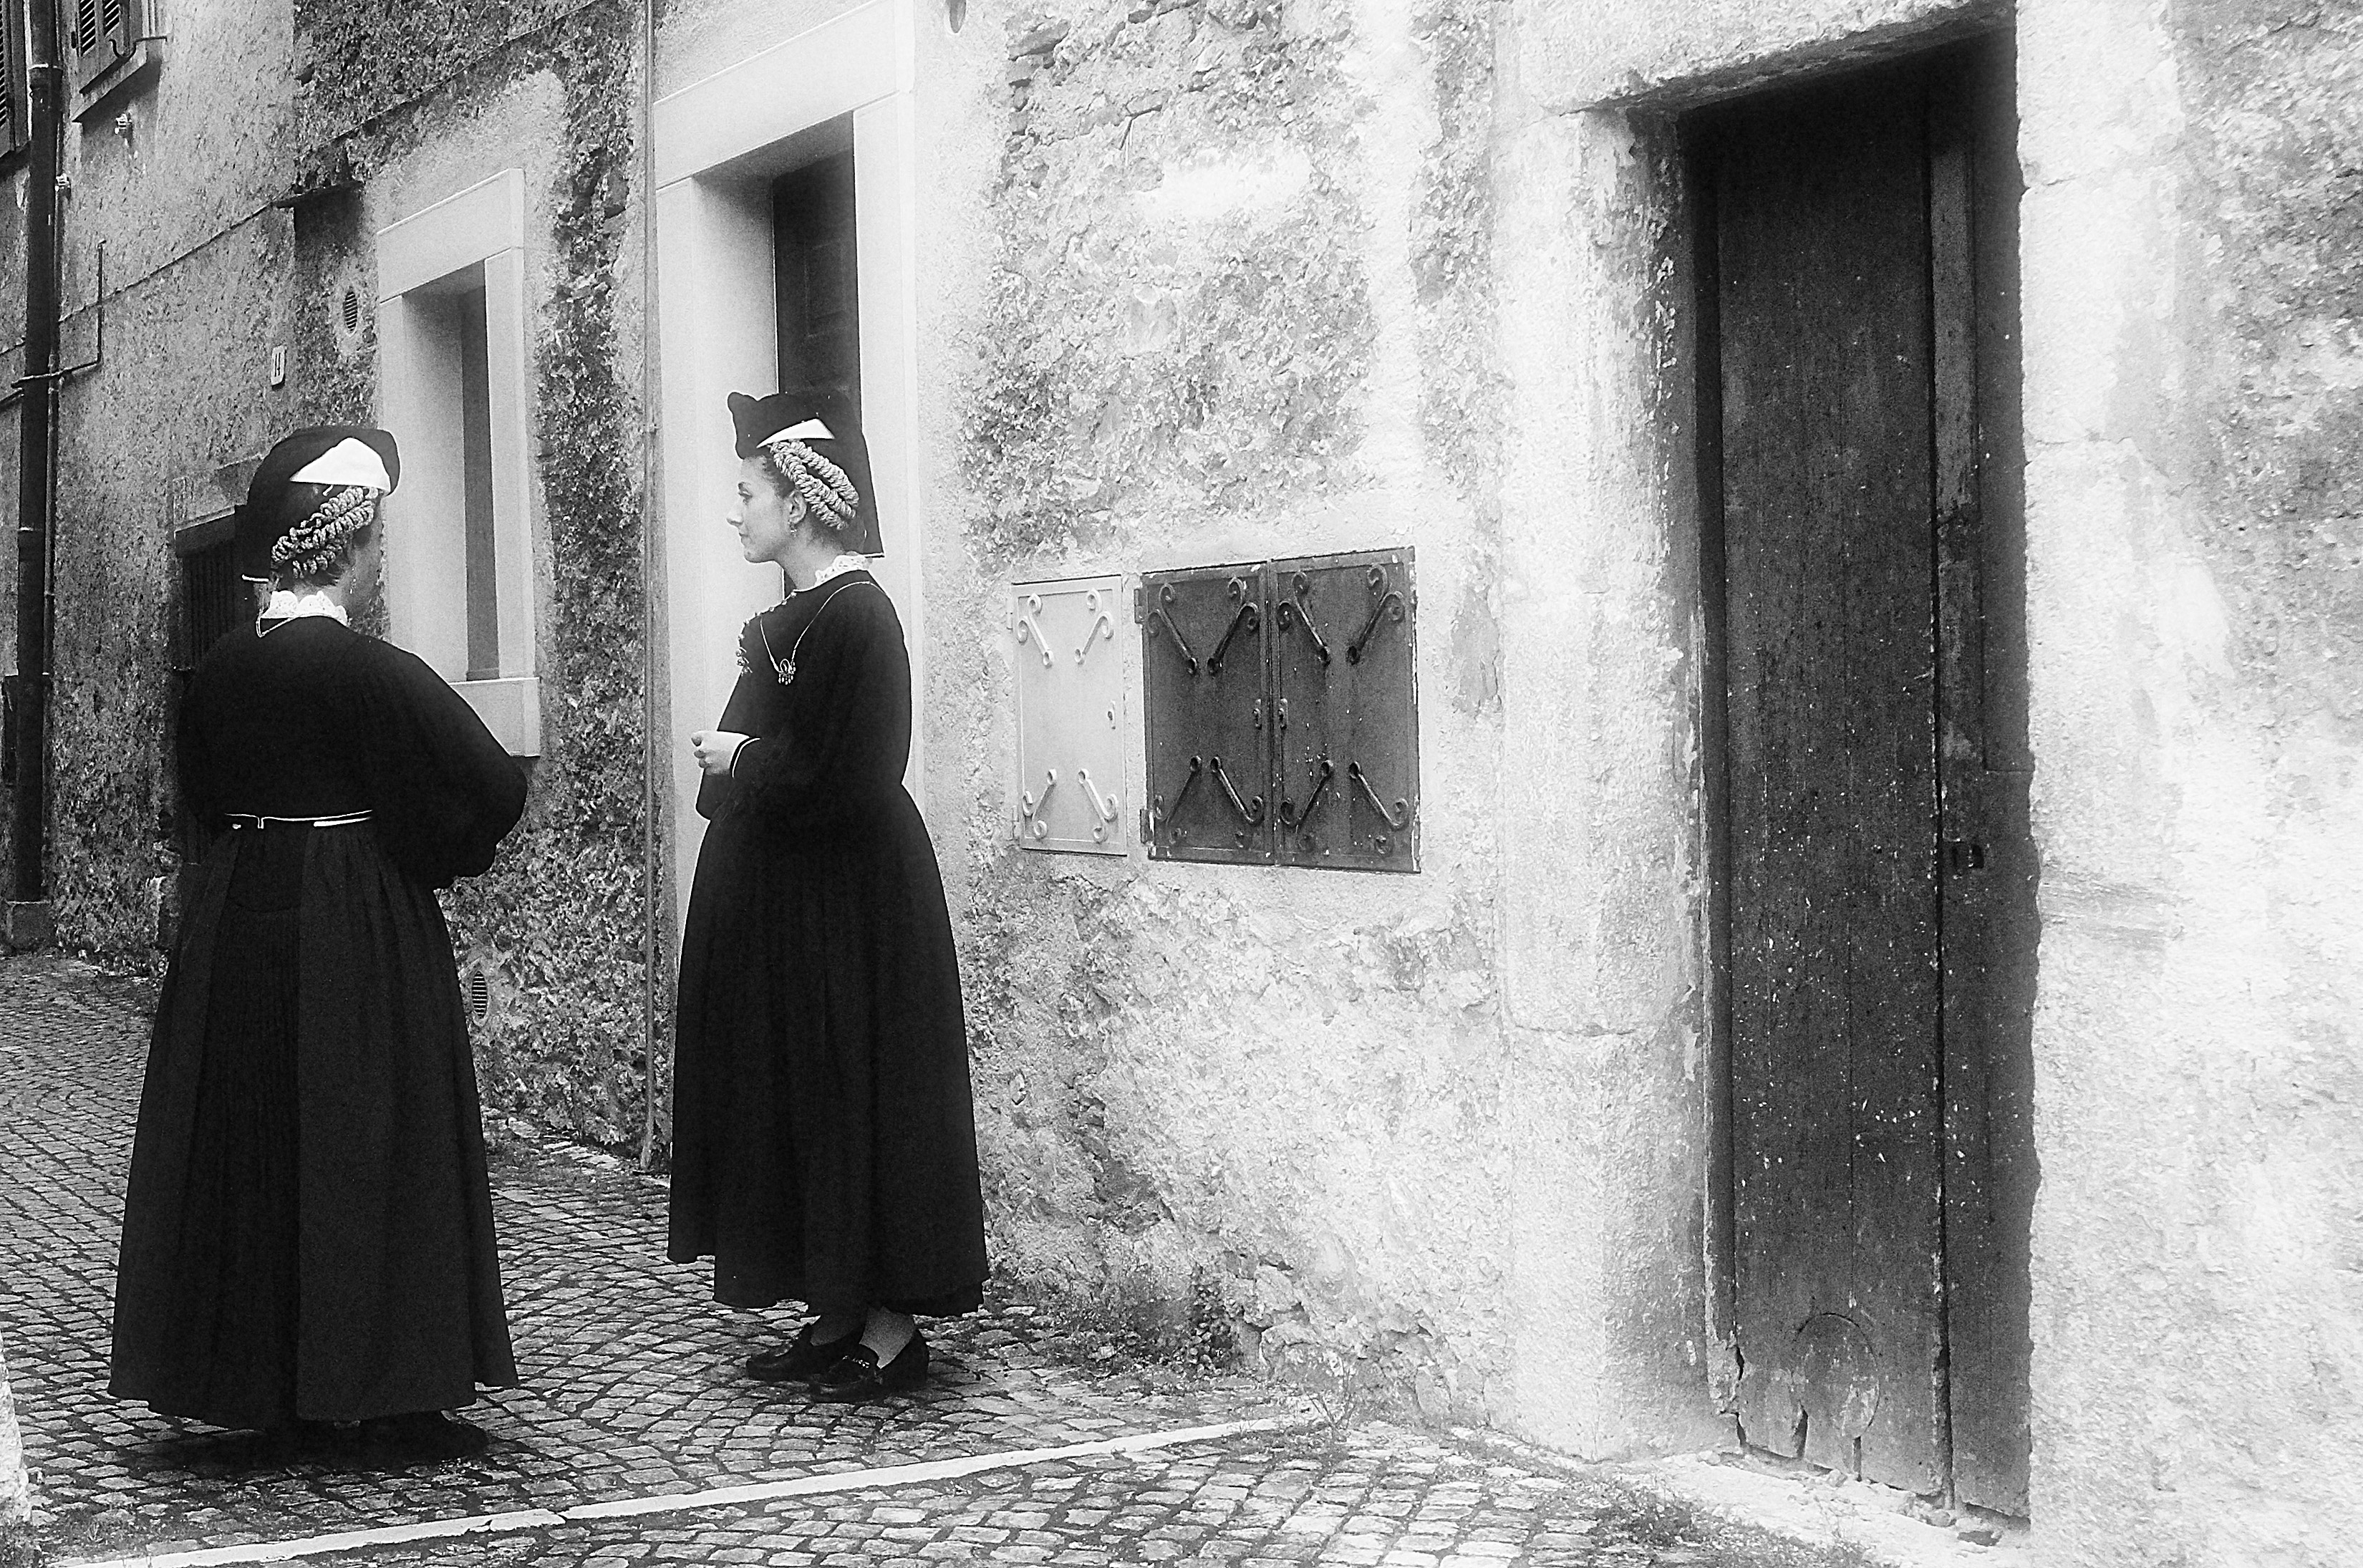
person, black and white, white, street, photography, italy, clothing, black, monochrome, bride, dress, photograph, image, fuji, fujix, fujixe1, e1, scanno, monochrome photography, film noir